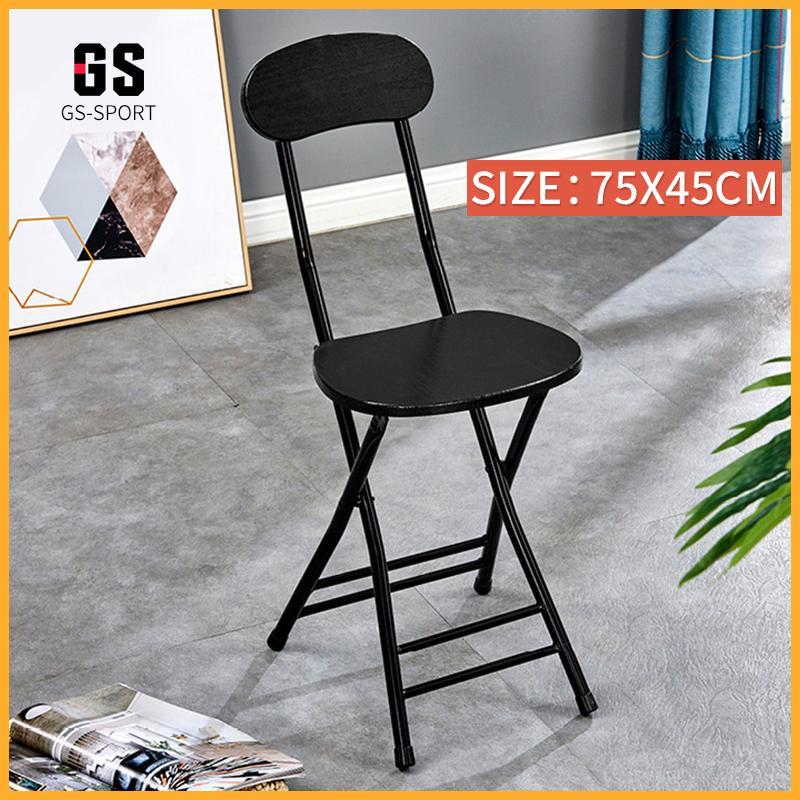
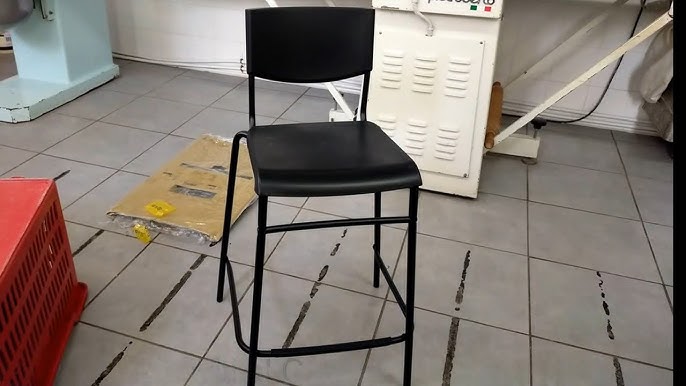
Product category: stool
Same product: no